Soviet War Memorial (Tiergarten)

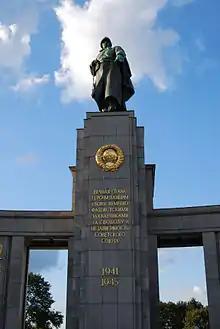
Russian inscription of the Soviet victory on the central column of the memorial

The memorial was erected in 1945, a few months after the capture of the city. Early photographs show the memorial standing in a wilderness of ruins, the Tiergarten having been destroyed by incendiary bombs and then stripped of timber for firewood during the last months of the war. Today, it is surrounded by the extensive woodlands of the reconstituted Tiergarten. Although the memorial stood in the British sector of Berlin, its construction was supported by all of the Allied Powers. Throughout the Cold War, Soviet 6th Separate Guards Motor Rifle Brigade honor guards from East Berlin were sent to stand watch at the memorial.